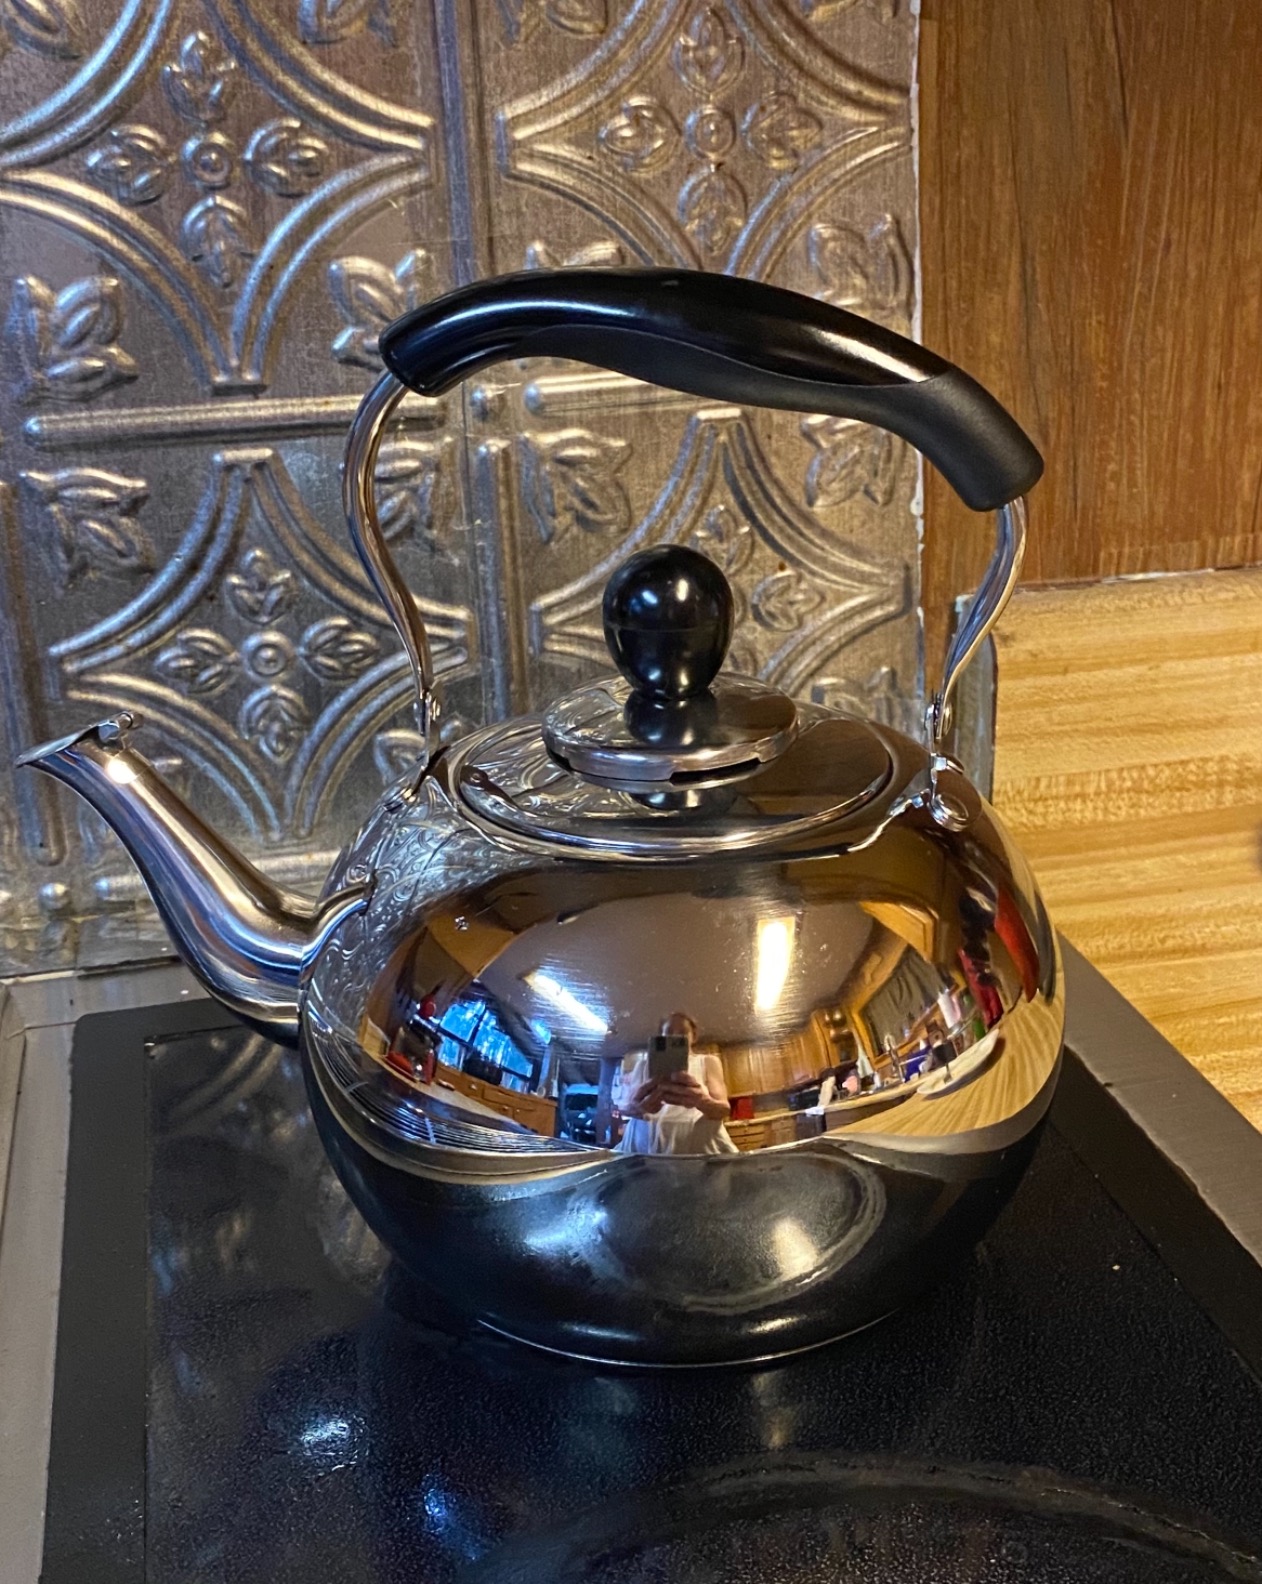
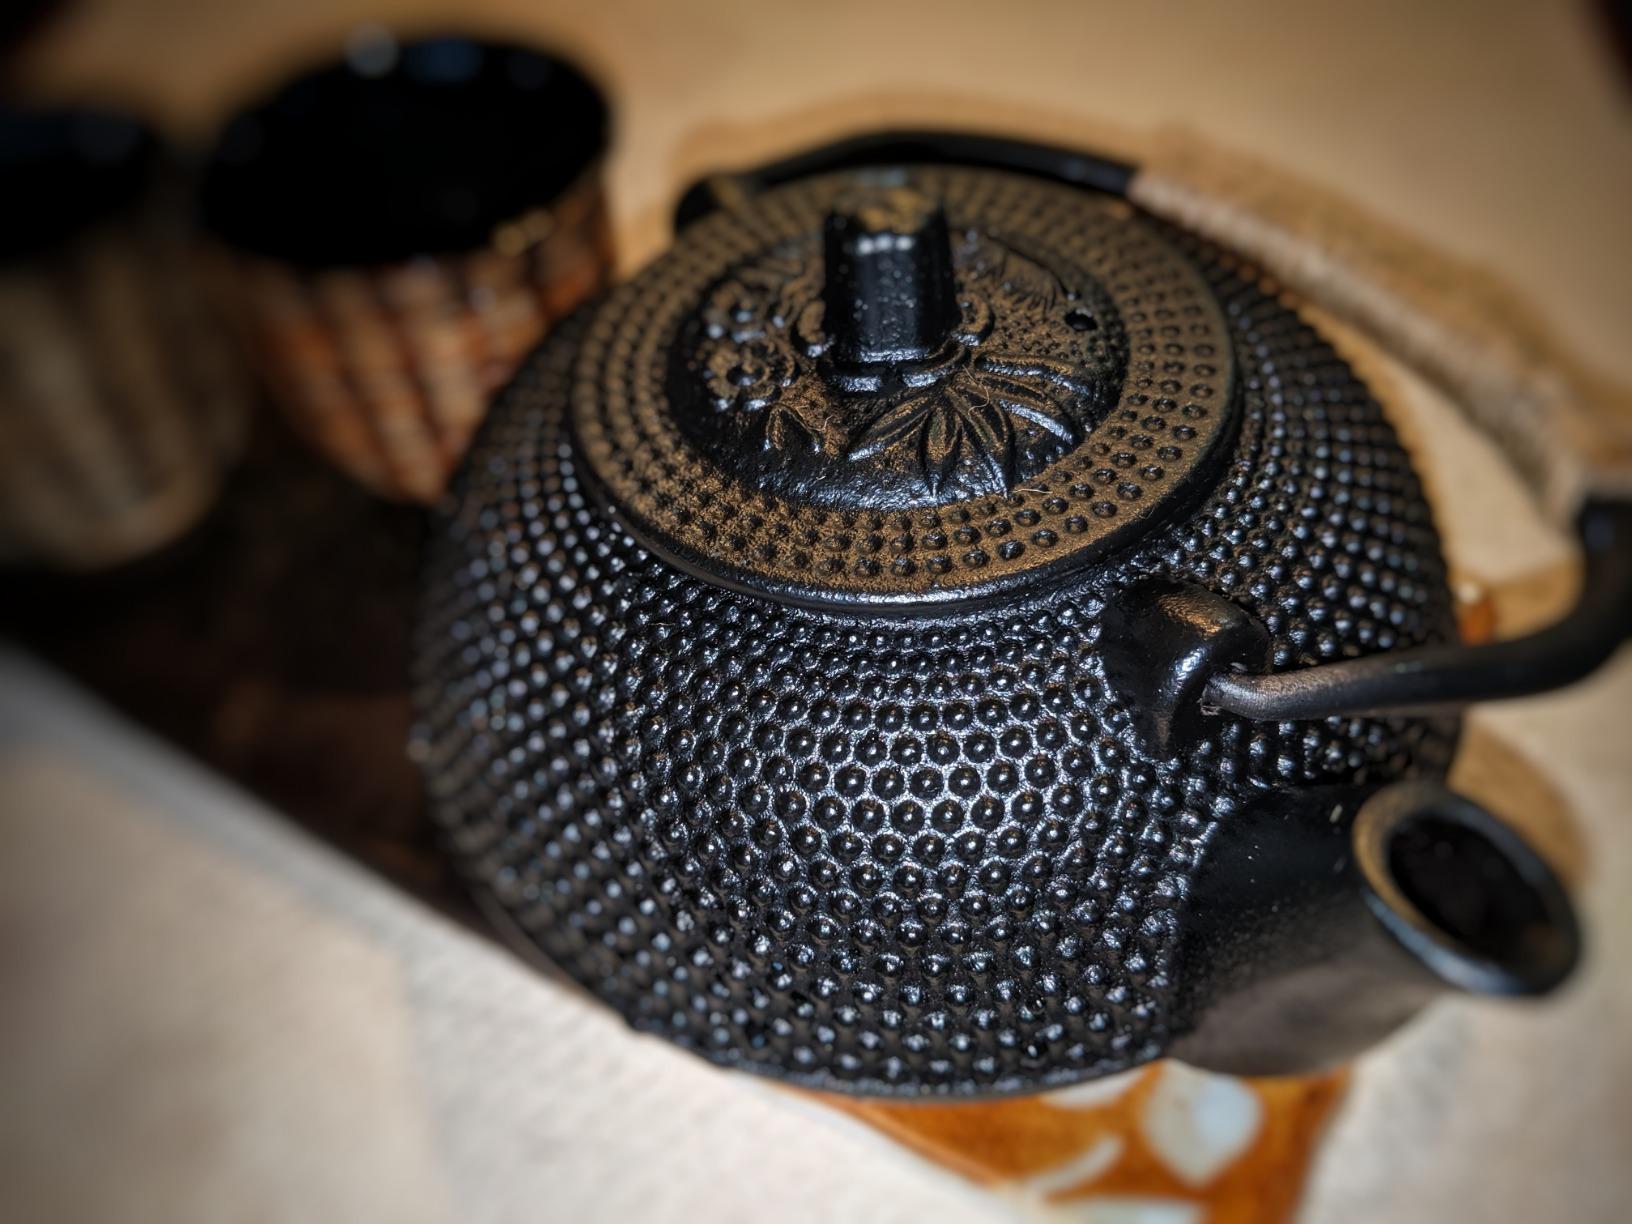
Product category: items_kettle
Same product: no